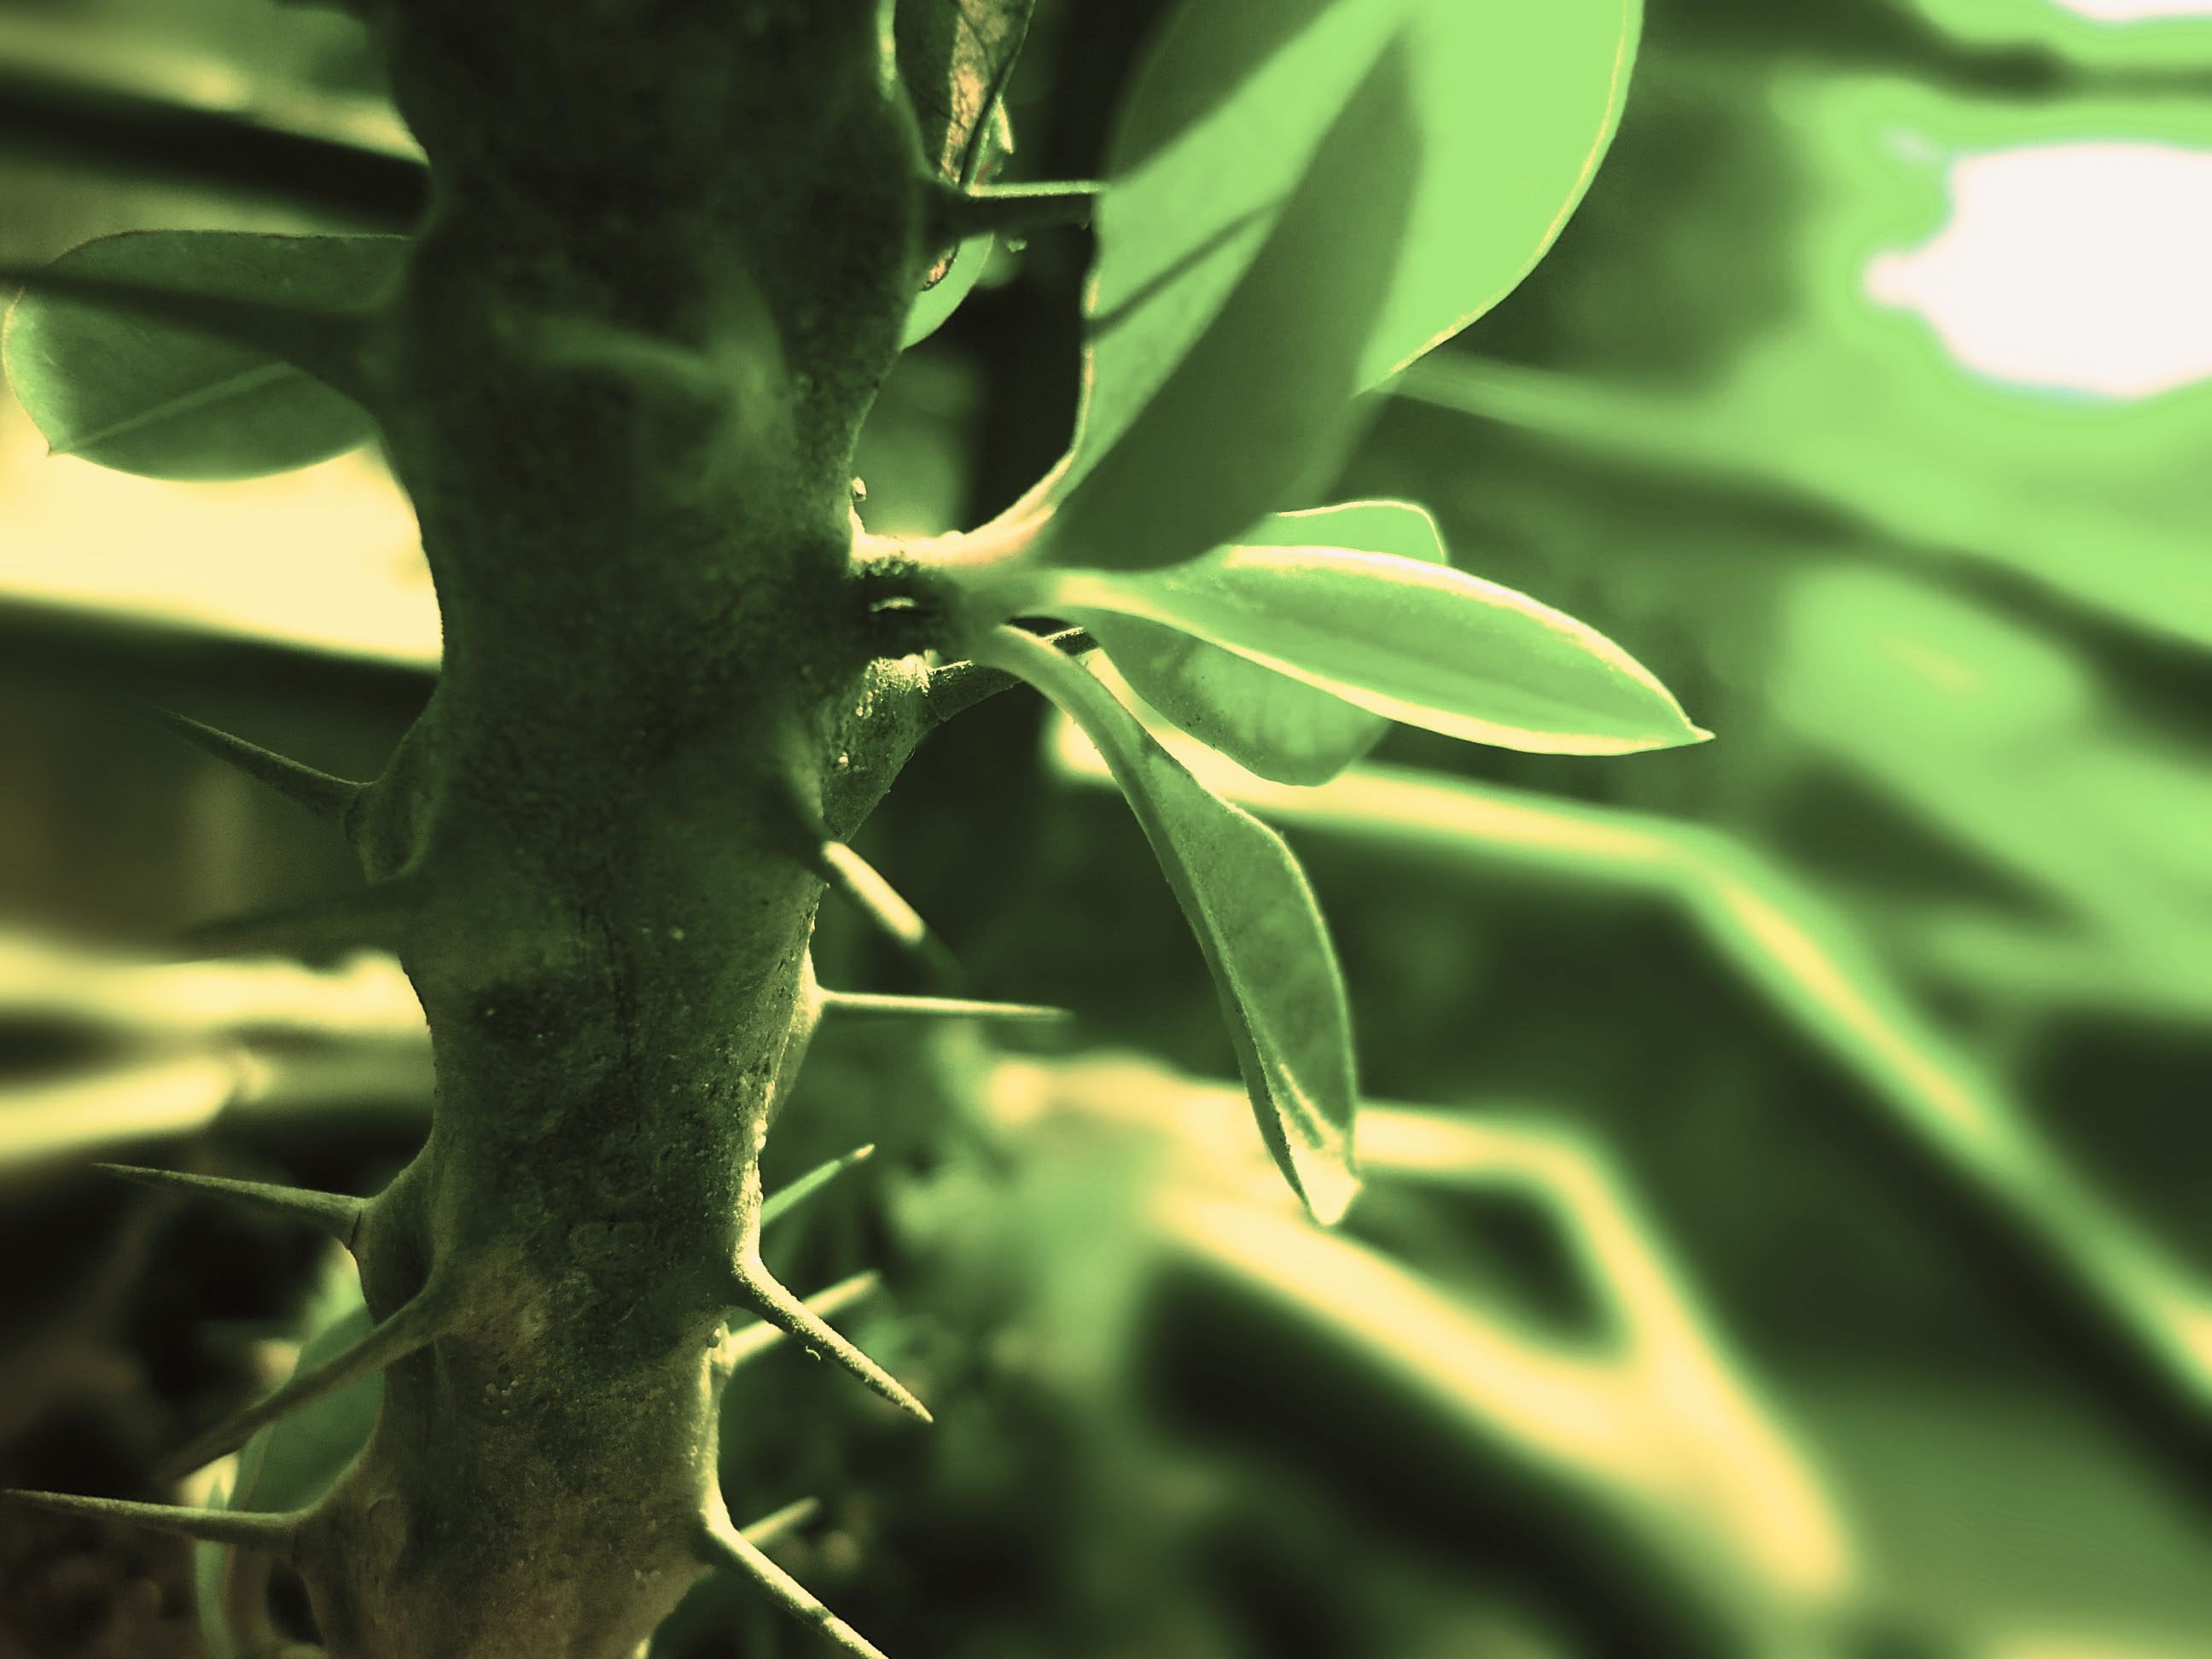
tree, nature, grass, branch, plant, sunlight, leaf, flower, thorn, green, produce, botany, garden, flora, fauna, close up, shrub, bud, labor, macro photography, flowering plant, plant stem, woody plant, land plant, thorns spines and prickles, biologie